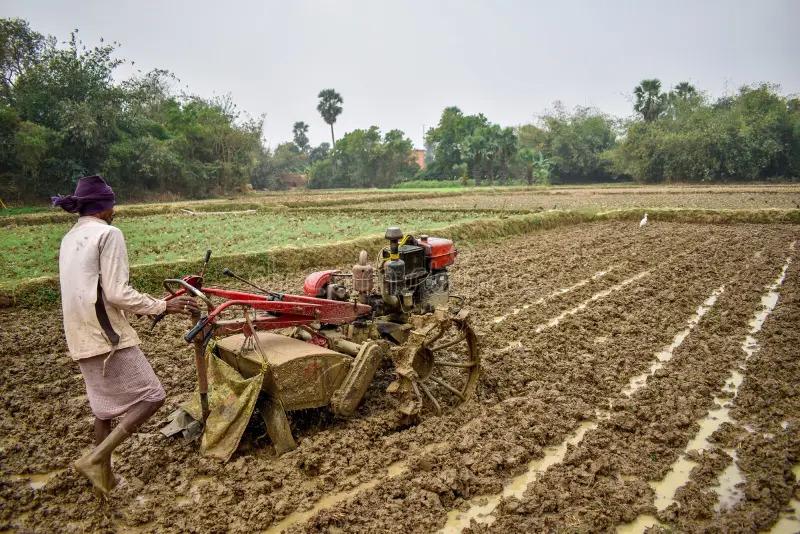
Hili ni shamba kubwa, shamba hili linaandaliwa na mashine ya kisasa kwa ajili ya upandaji, mkulima yupo akiendelea na harakati za upandaji.